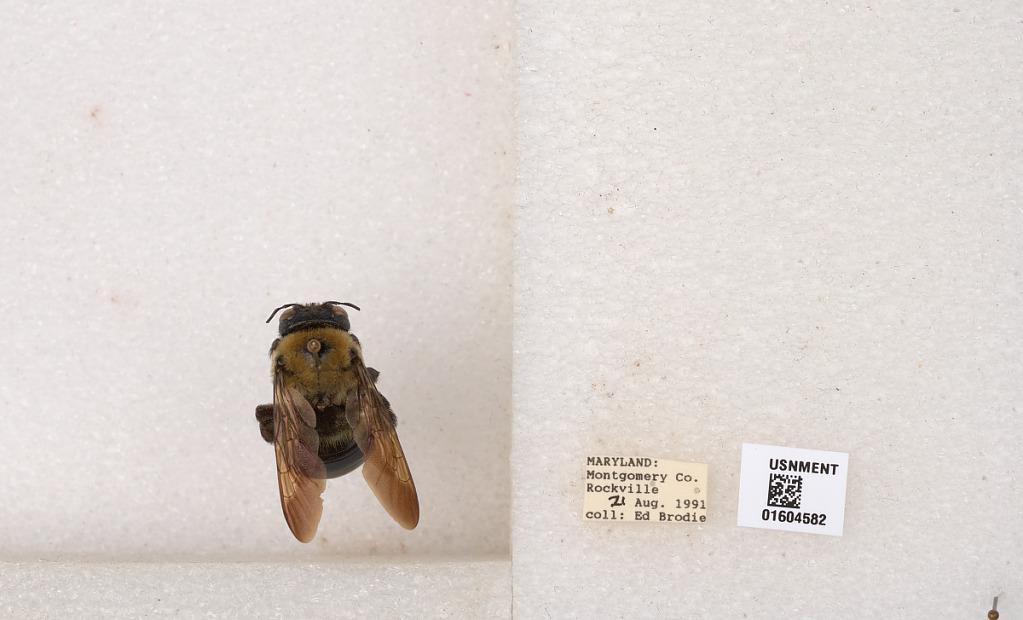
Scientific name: Xylocopa (Xylocopoides) virginica virginica (Linnaeus)
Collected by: E. Brodie
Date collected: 1991-8-21
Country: United States
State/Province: Maryland
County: Montgomery
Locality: Rockville
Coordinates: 39.084, -77.1528